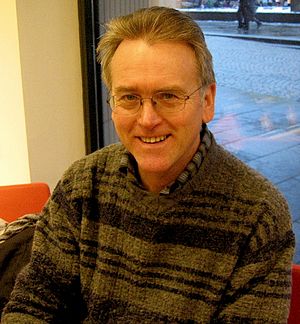
Gunnar Staalesen
Gunnar Staalesen
Gunnar Staalesen er en norsk forfatter, især kendt for flere kriminalromaner om detektiven Varg Veum og Bergen-trilogien. I Norge har Staalesen desuden udgivet flere digtsamlinger samt skrevet dramatik til teatre og radio/TV. Staalesen er uddannet cand. philol. fra Universitetet i Bergen med fagene engelsk, fransk og litteraturvidenskab. Han har arbejdet som informationssekretær ved Den Nationale Scene.